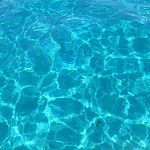
Label: sea